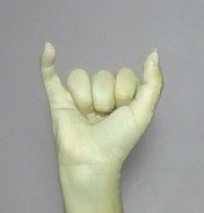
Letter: ya